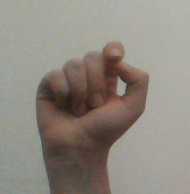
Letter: fa